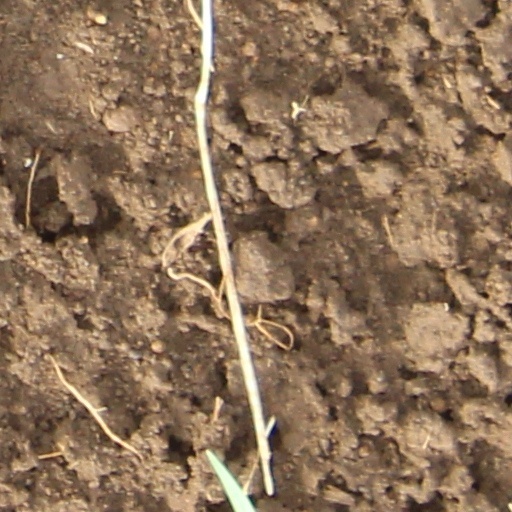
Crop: wheat